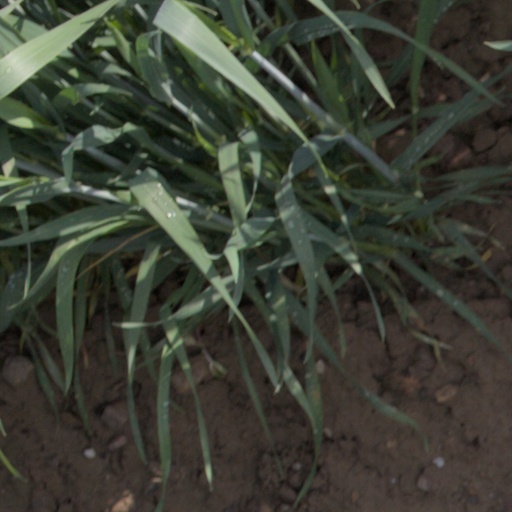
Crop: wheat